Edmonson County, Kentucky

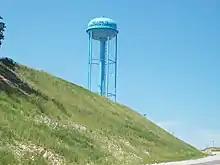
A water tower along KY101 welcomes visitors as they enter southern Edmonson County.

KY 70 is the primary west to east route, traversing the width of the county.